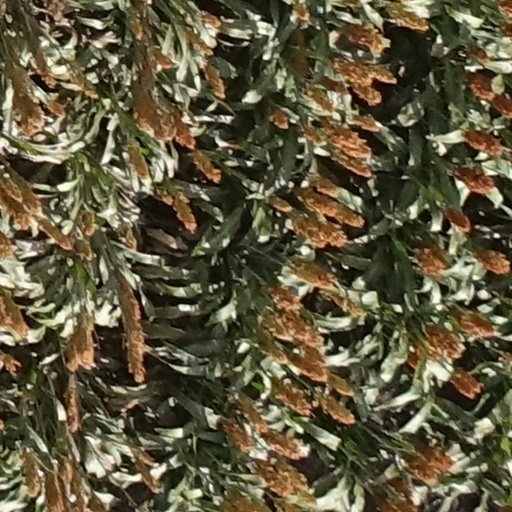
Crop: sorghum